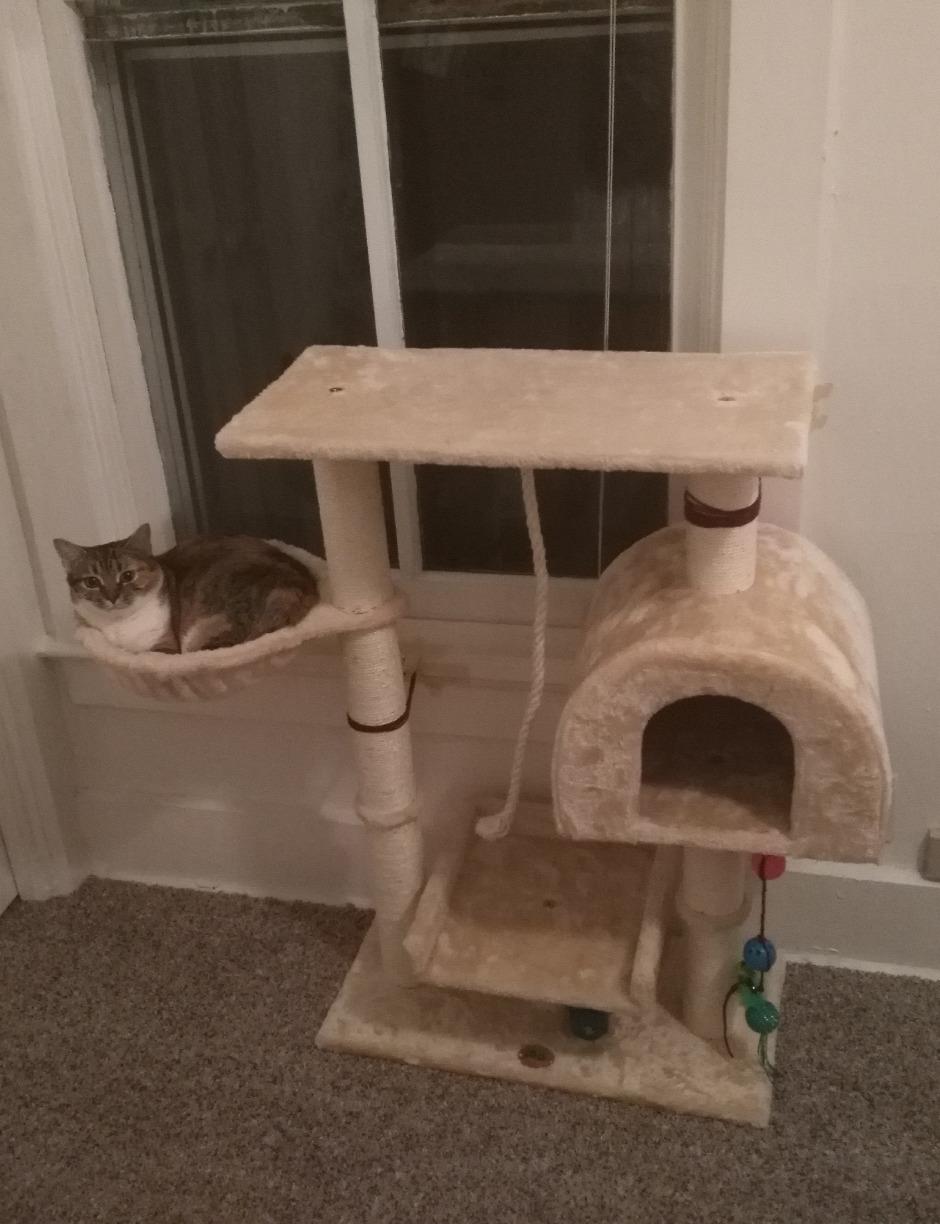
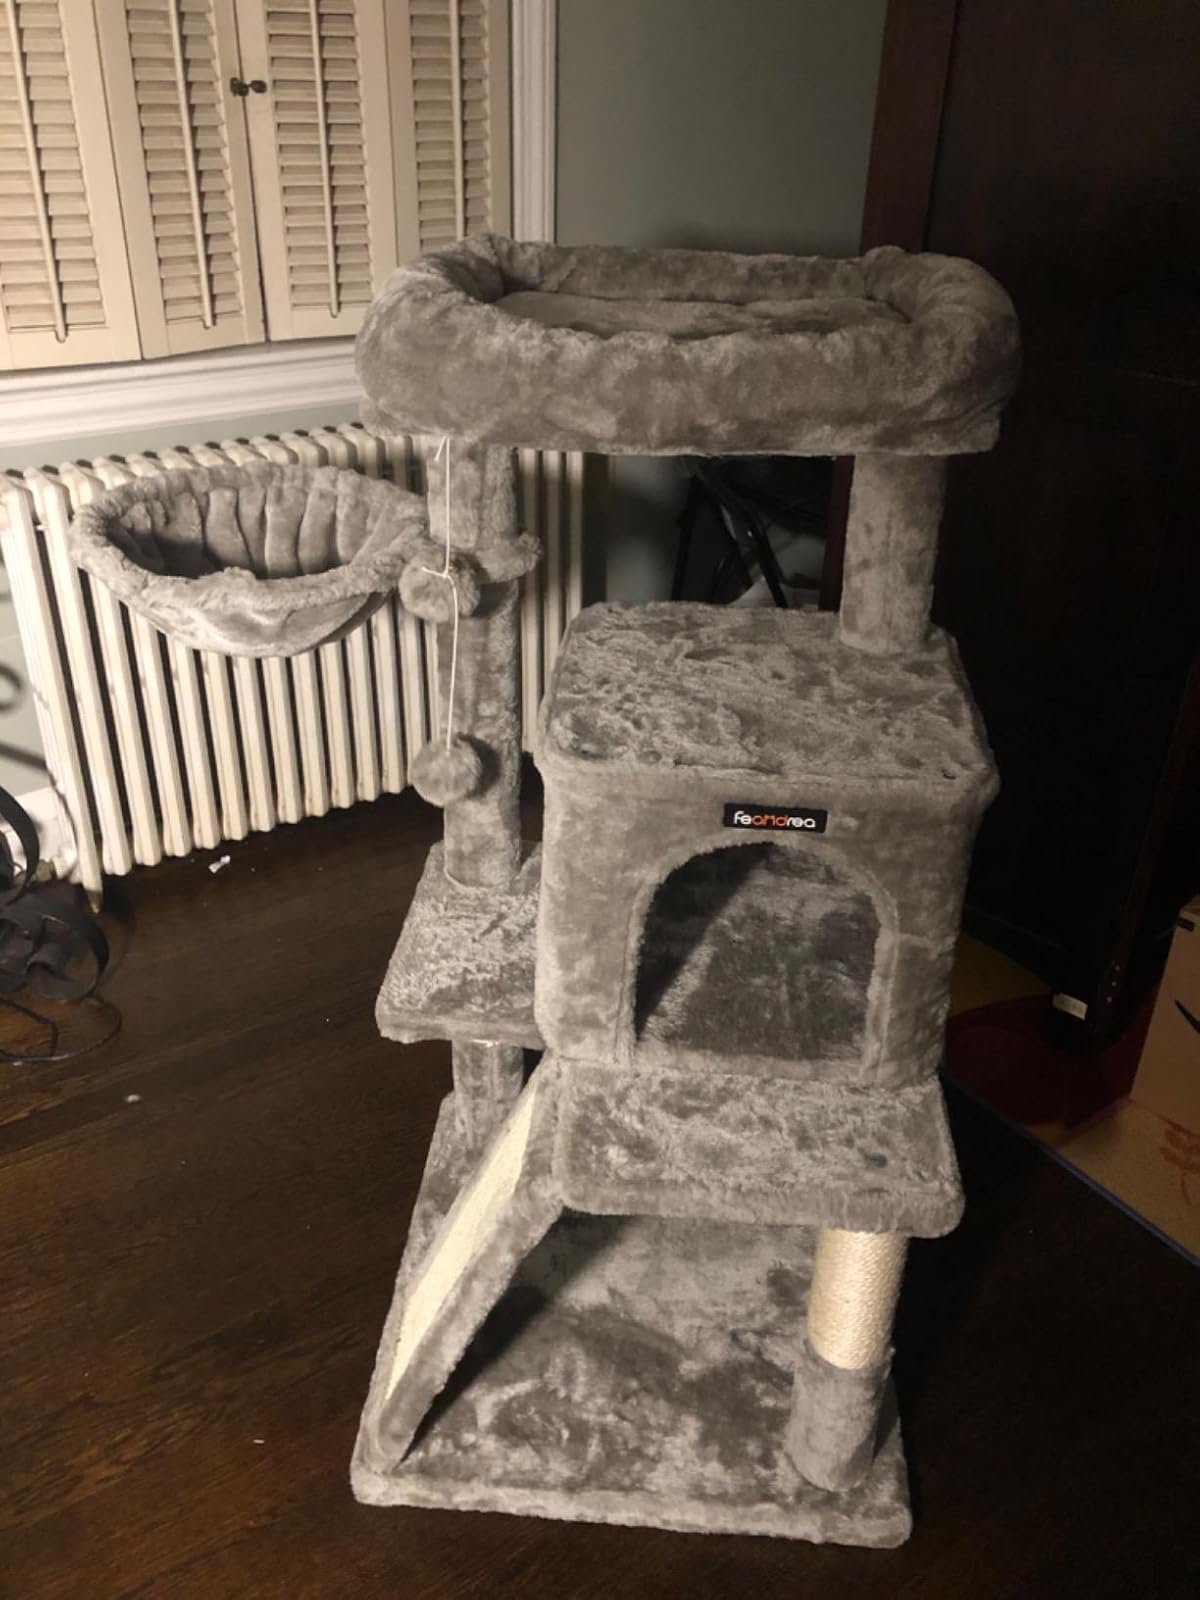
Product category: items_cat tree
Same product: no